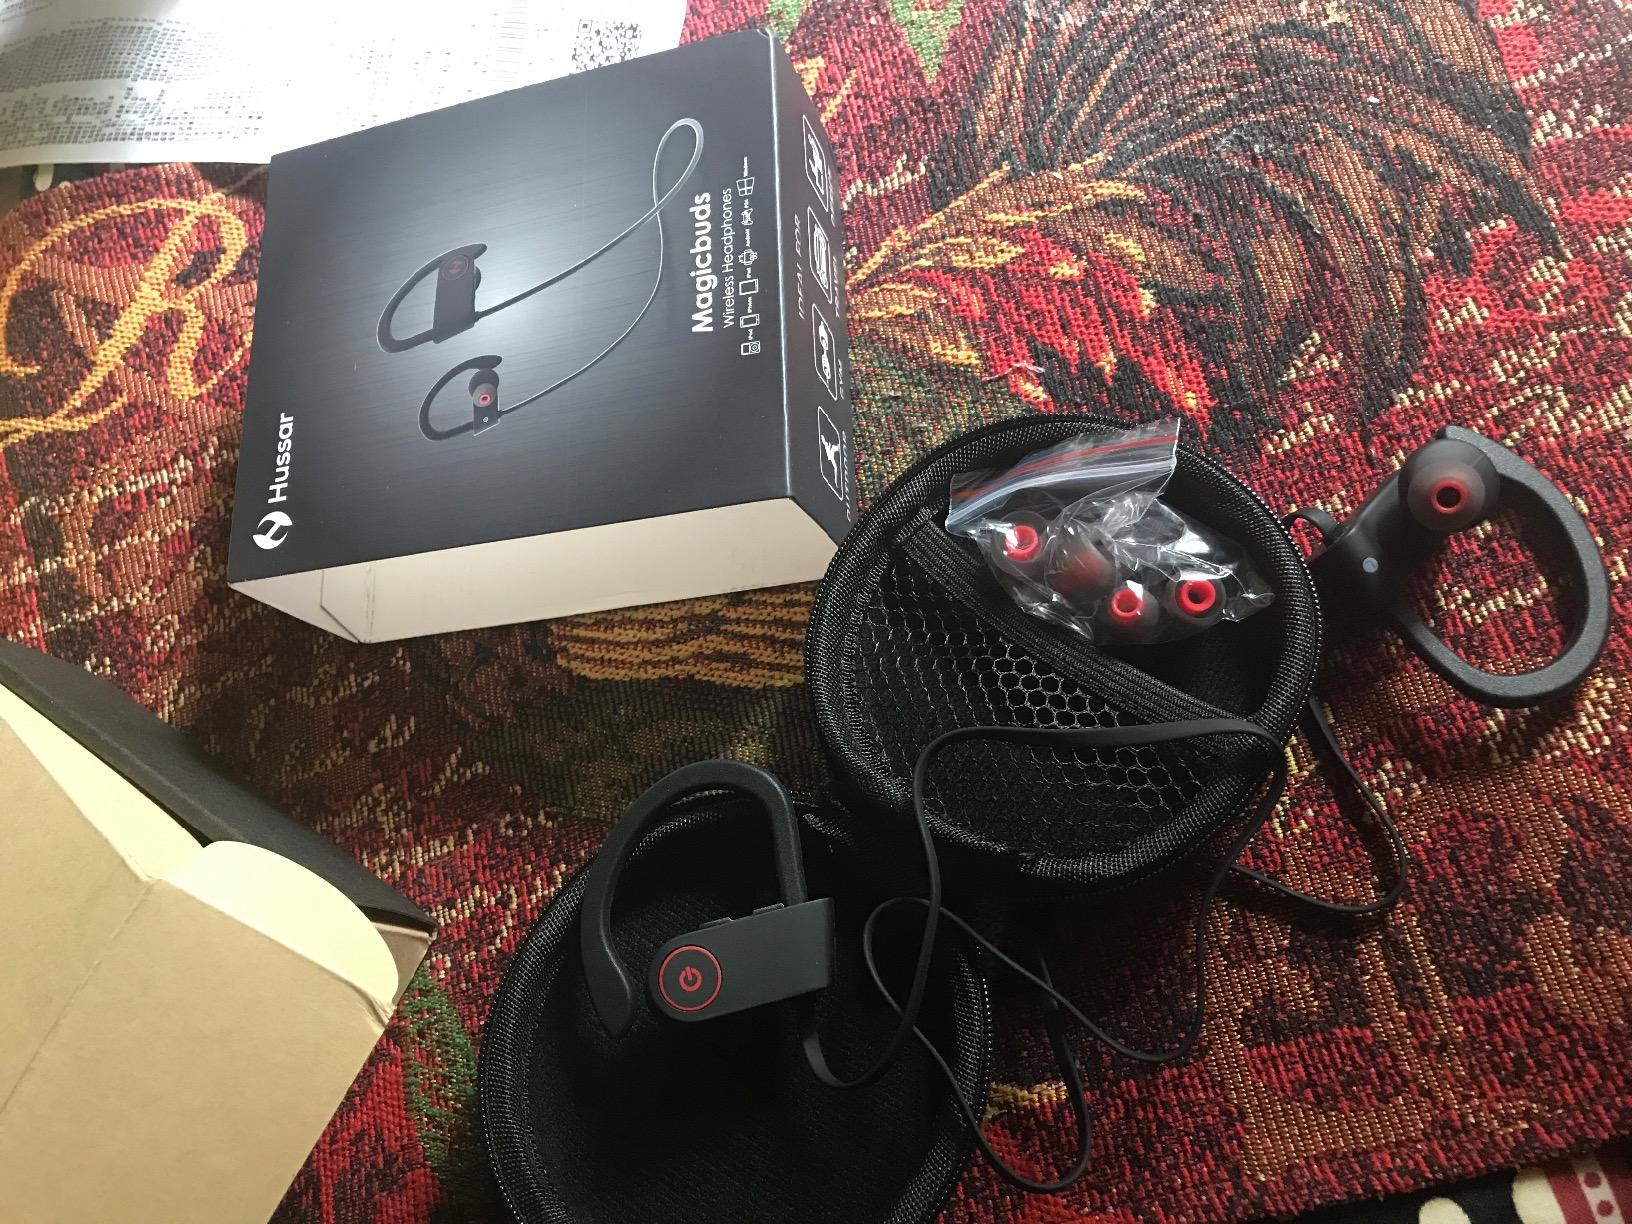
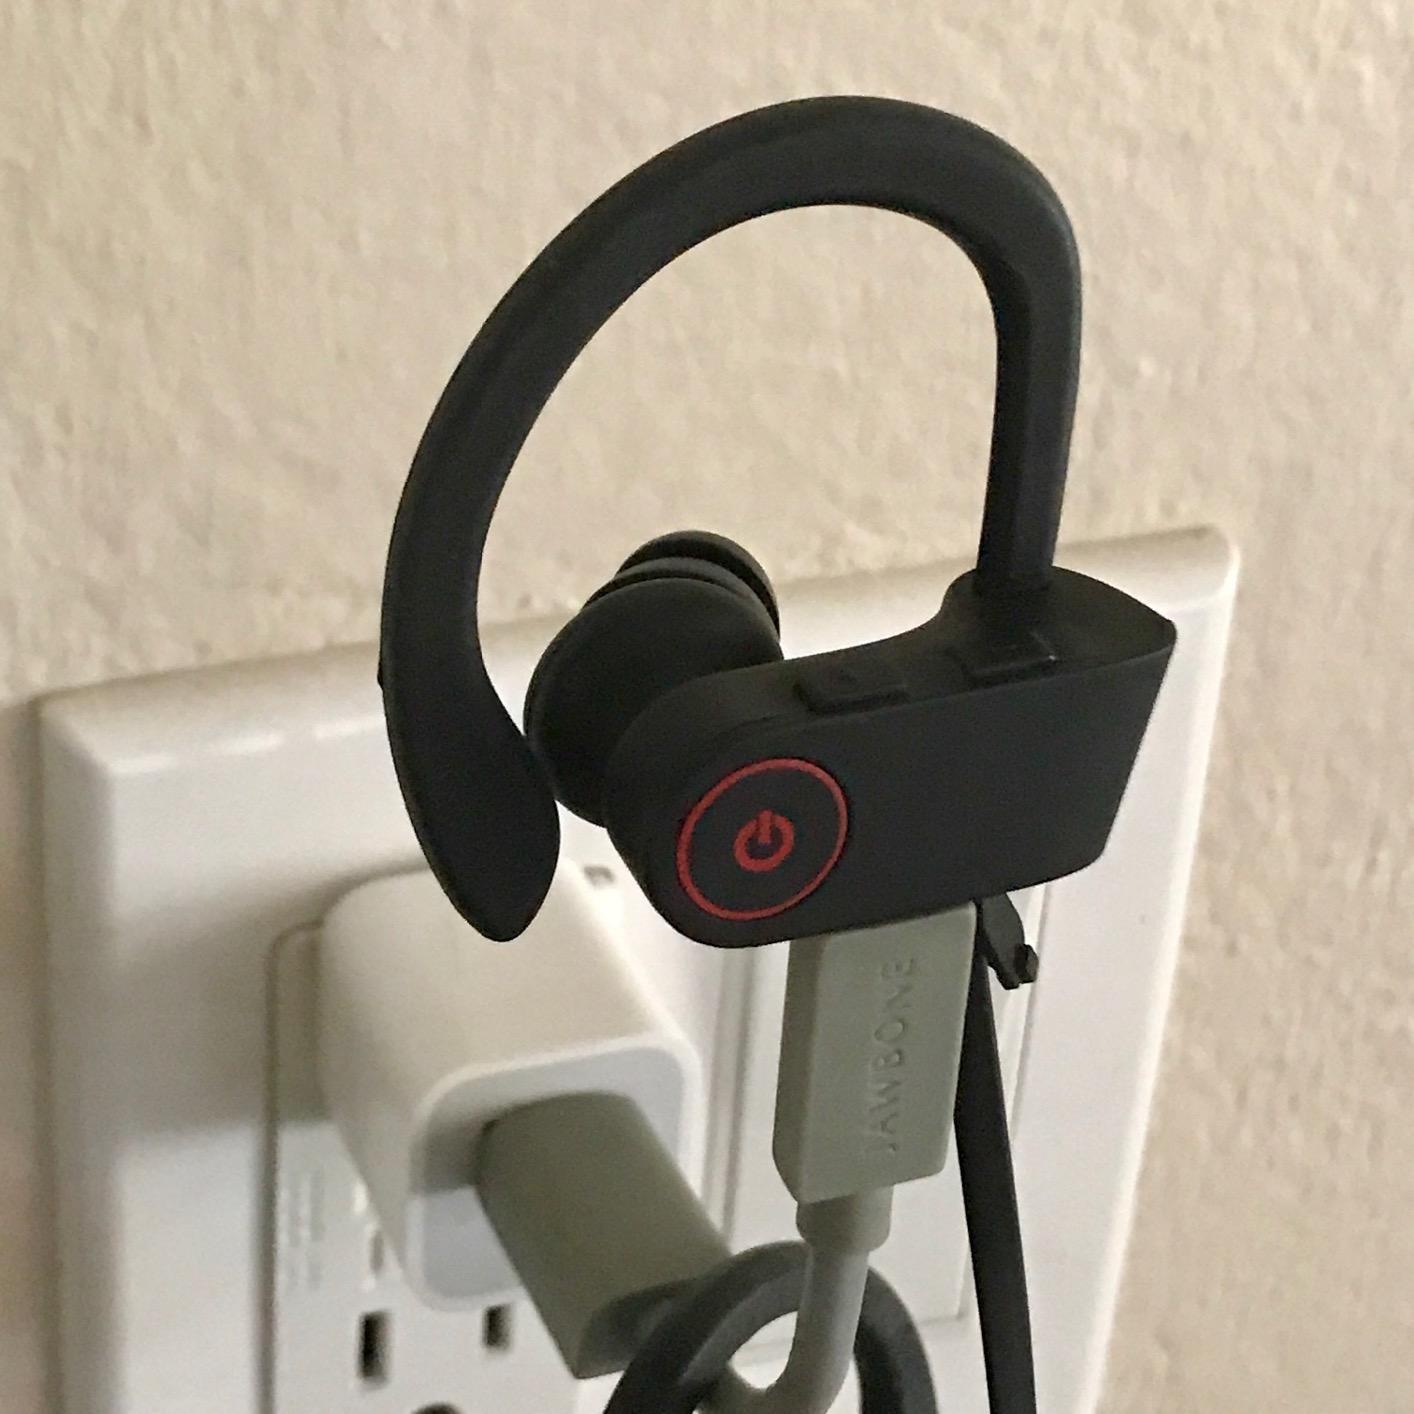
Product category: headphones
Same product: yes